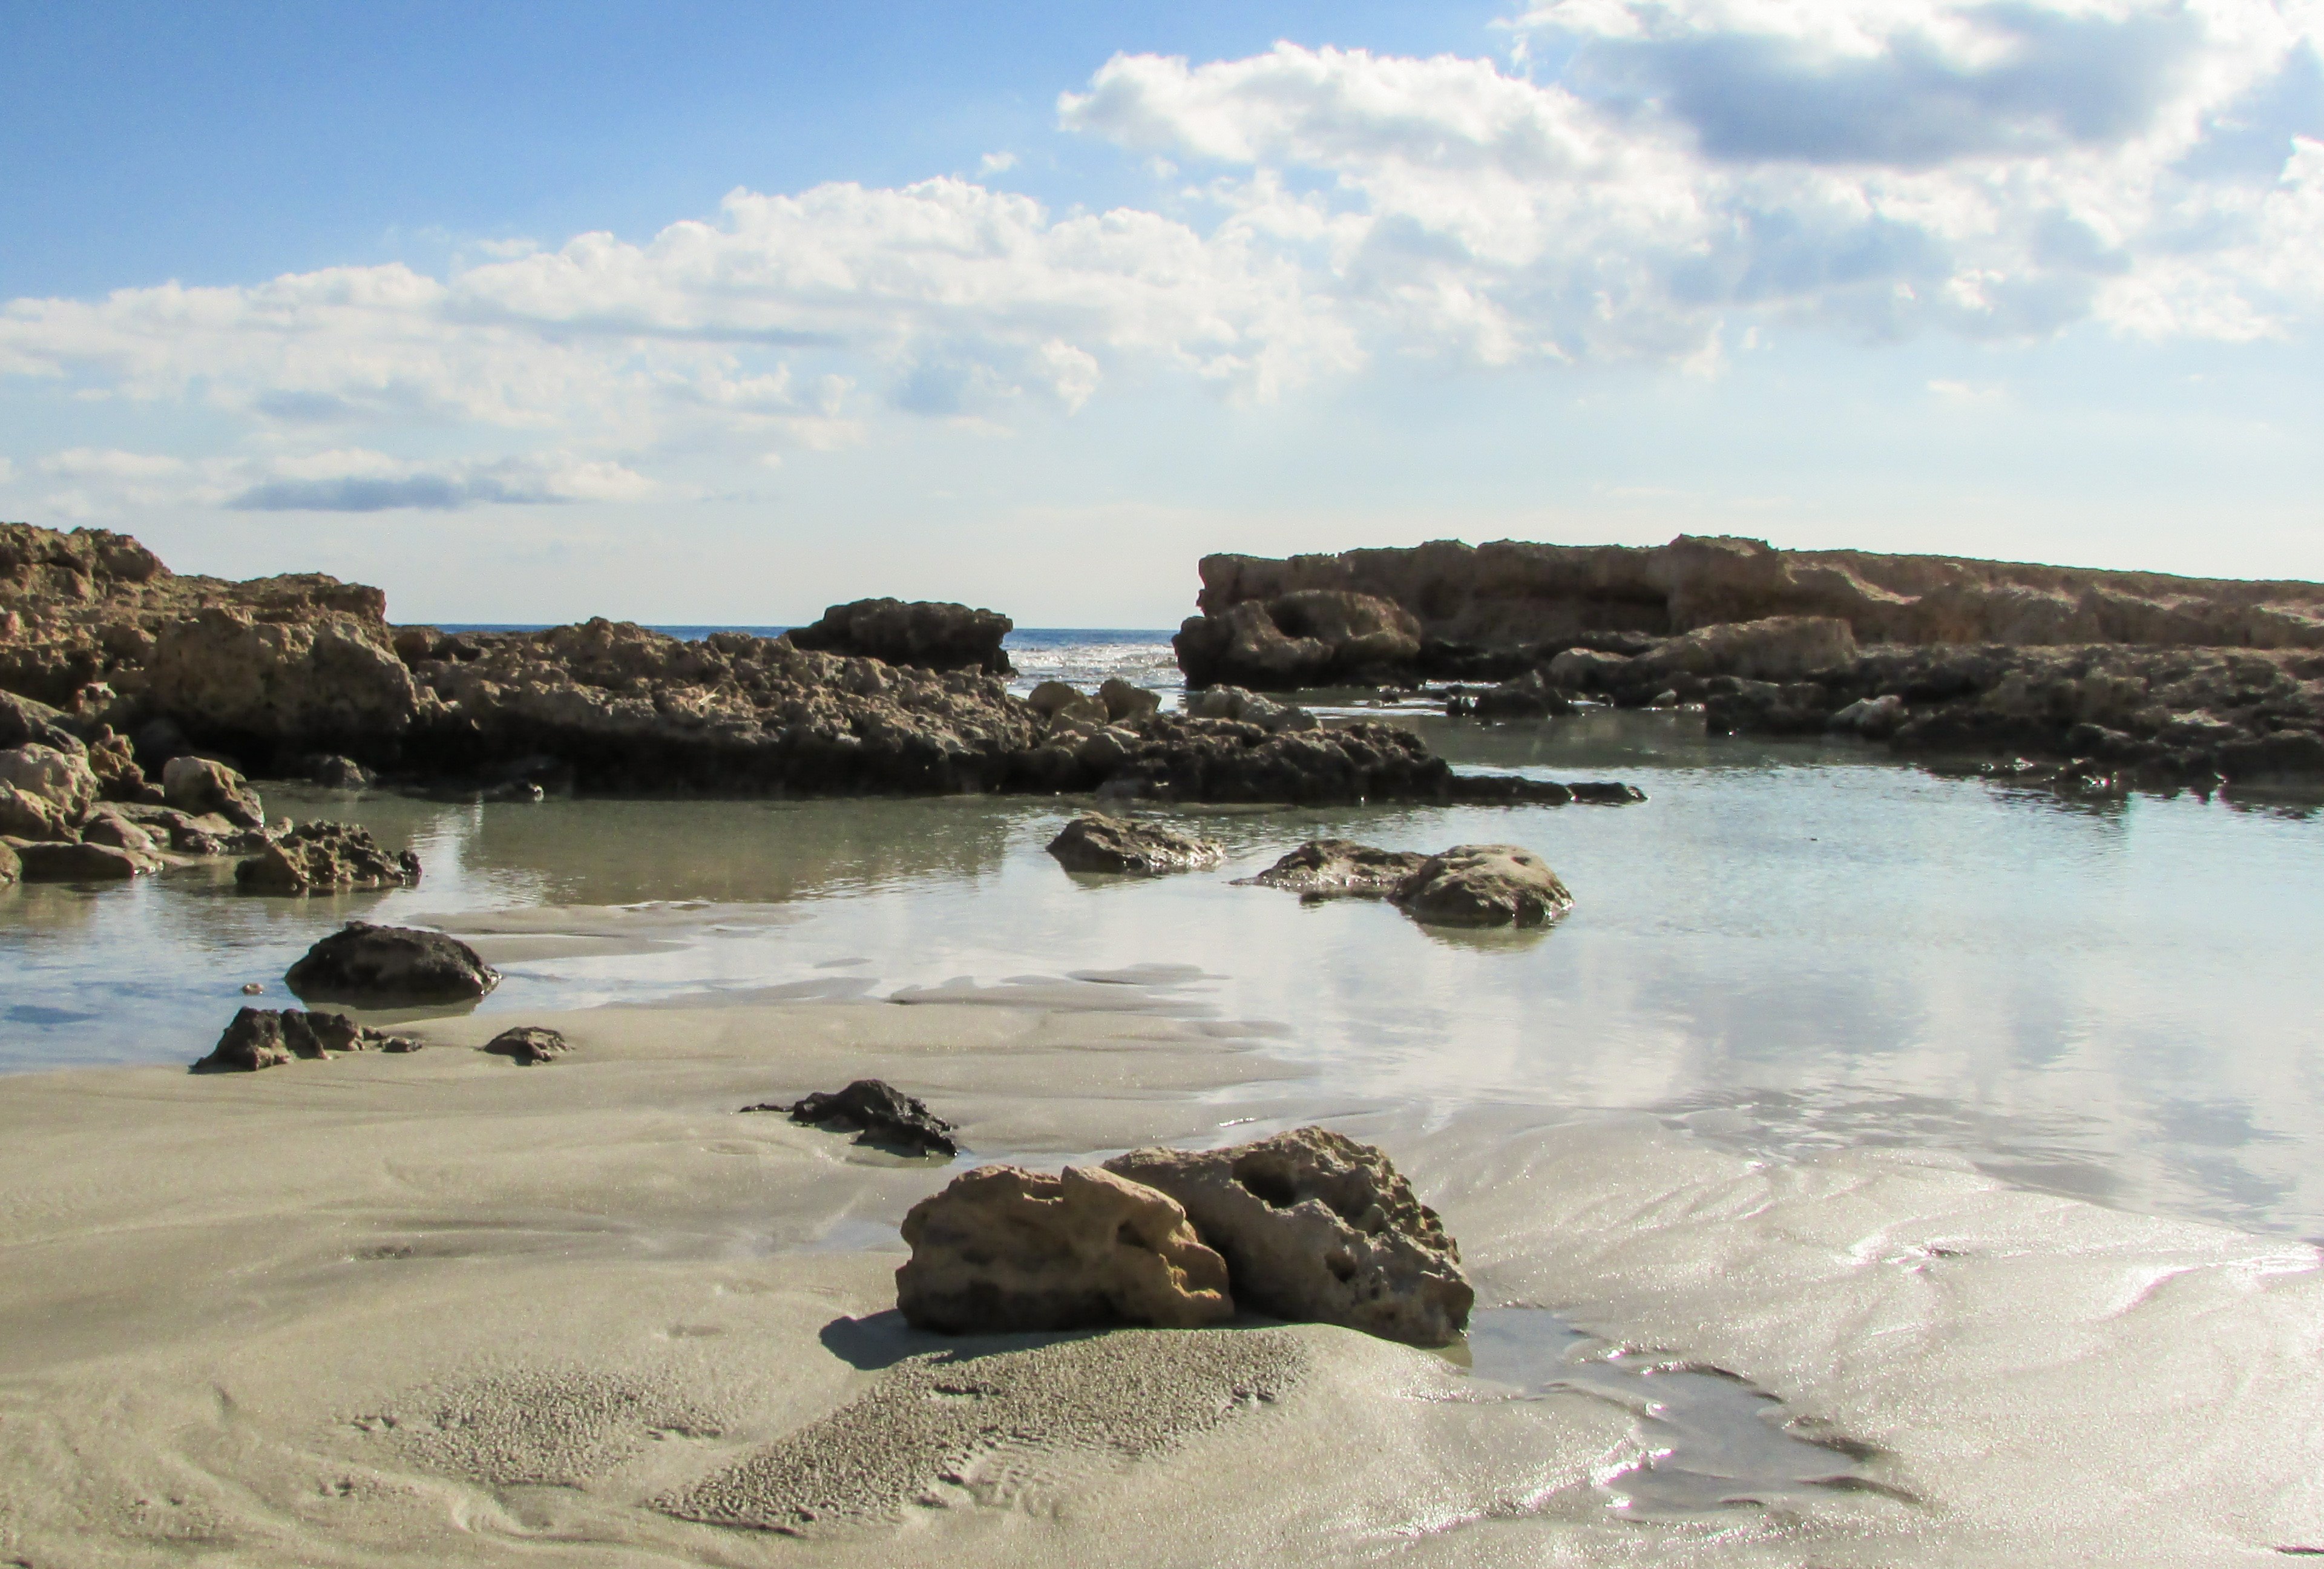
beach, sea, coast, sand, rock, ocean, sky, shore, wave, cove, reflection, bay, material, body of water, clouds, rocky coast, cyprus, natural environment